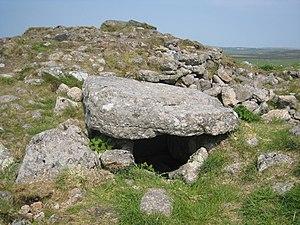
Cette liste non exhaustive recense les principaux sites mégalithiques en Cornouailles.